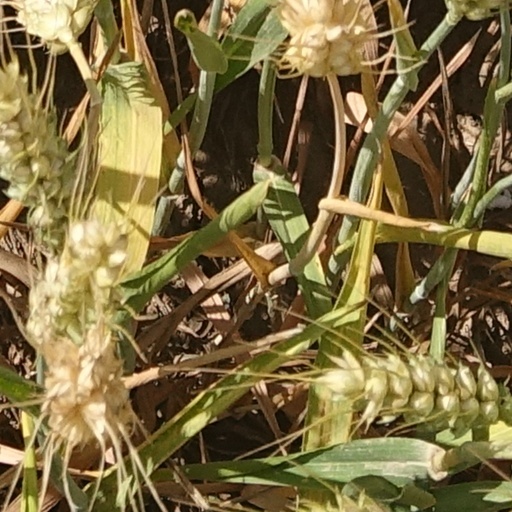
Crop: wheat